Higher education in the United States

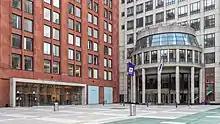
Stern School of Business, the business school of New York University in New York City

Some universities have professional schools. Examples include journalism school, business school, medical schools, pharmacy schools (Pharm.D.), and dental schools. A common practice is to refer to these disparate faculties within universities as "colleges" or "schools".